Sanlih E-Television

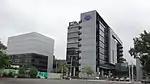
SETTV building in Neihu, Taipei

Sanlih Entertainment Television or Sanlih E-Television (SET) is a Taiwanese nationwide cable TV network founded in May 1993. It also produces Taiwanese drama that are broadcast on free-to-air channels like Taiwan Television (TTV).